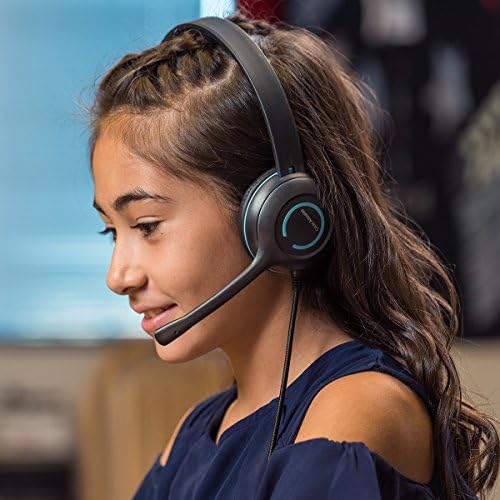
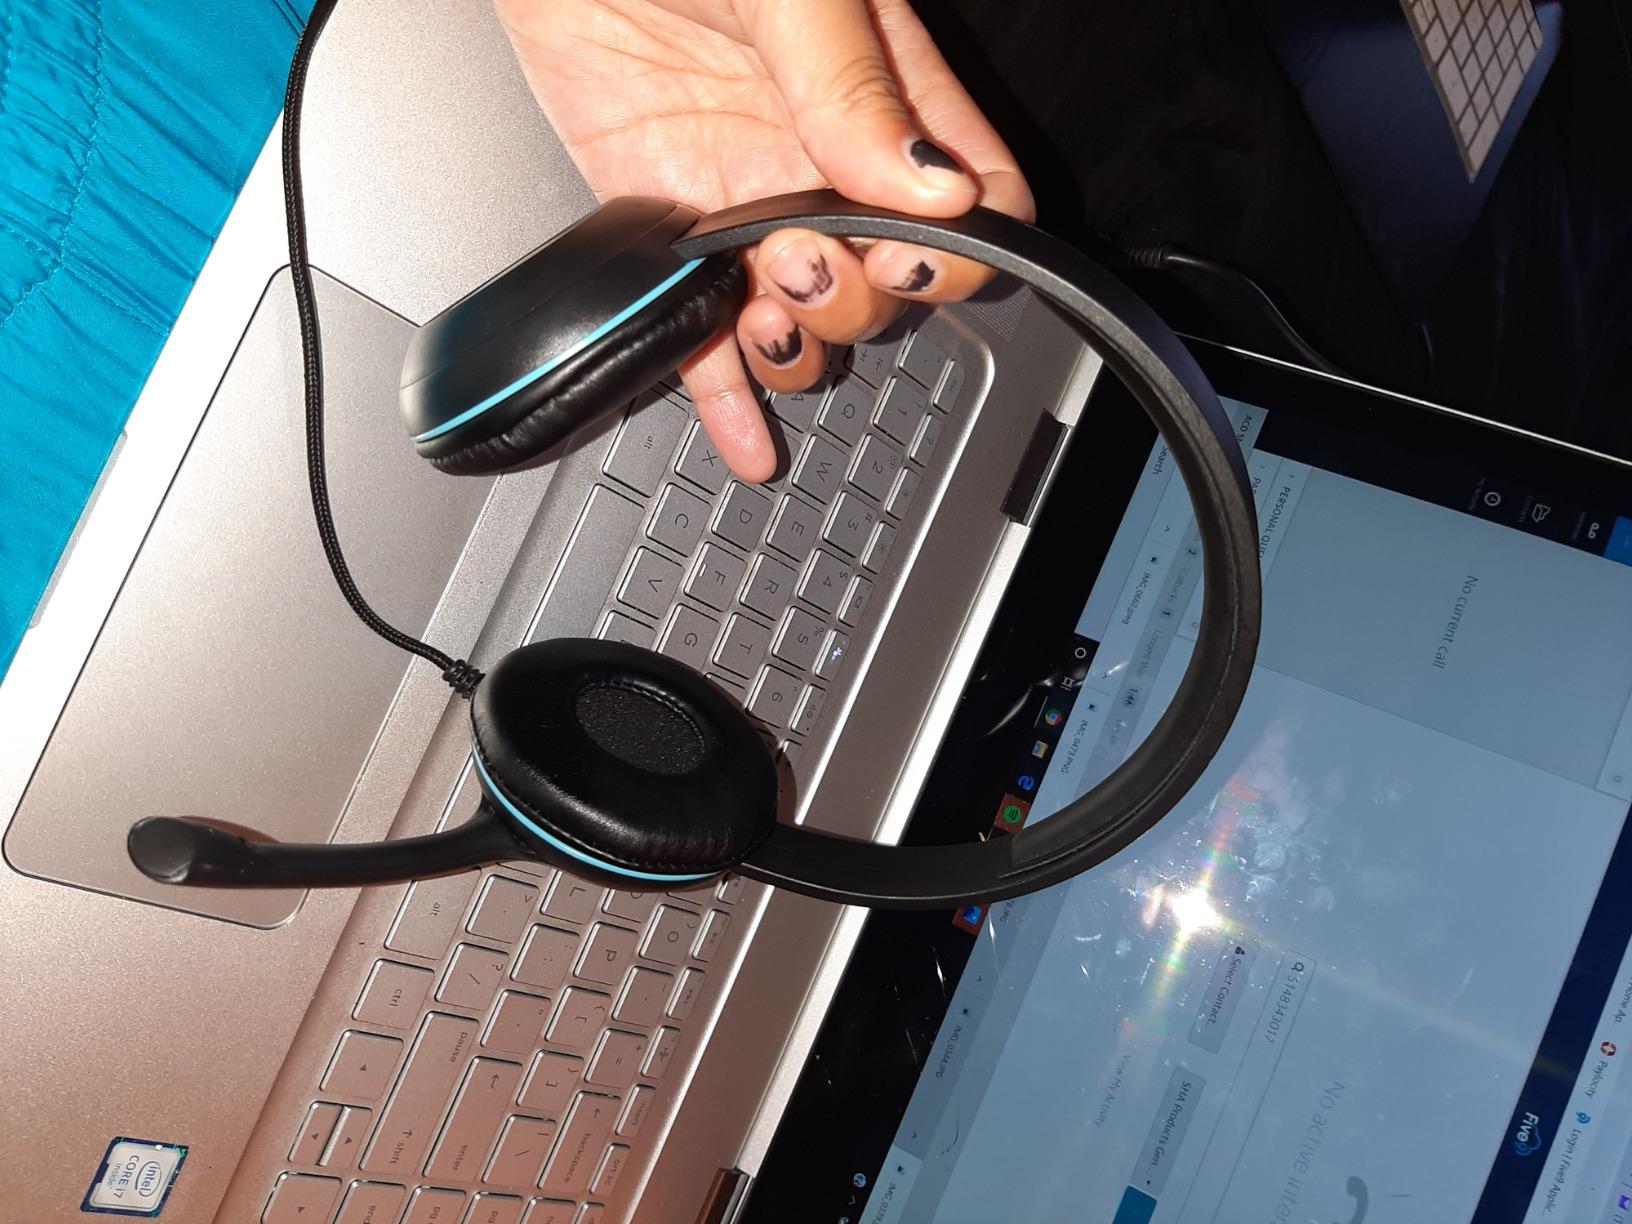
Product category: headphones
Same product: yes